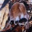
Label: shrew